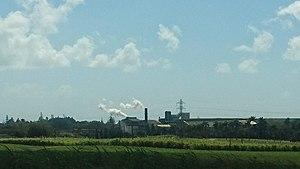
Les émeutes de 1937 à Maurice désignent des émeutes et affrontements violents conduits par de petits producteurs de canne à sucre vendant habituellement leurs productions à la sucrerie de l'Union Flacq Estate, survenus à partir du 13 août 1937, aux abords de la sucrerie de l'Union Flacq Estate dans le nord de l'actuel district de Flacq, puis ensuite dans d'autres endroits de l'île.